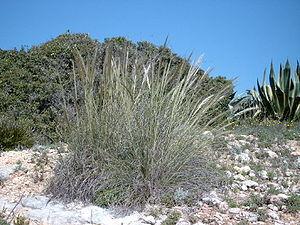
La Station de recherche forestière de Baraki est une annexe expérimentale rattachée à l'Institut national de recherche forestière, située dans le domaine agricole Mehdi Boualem à Baraki dans la wilaya d'Alger.